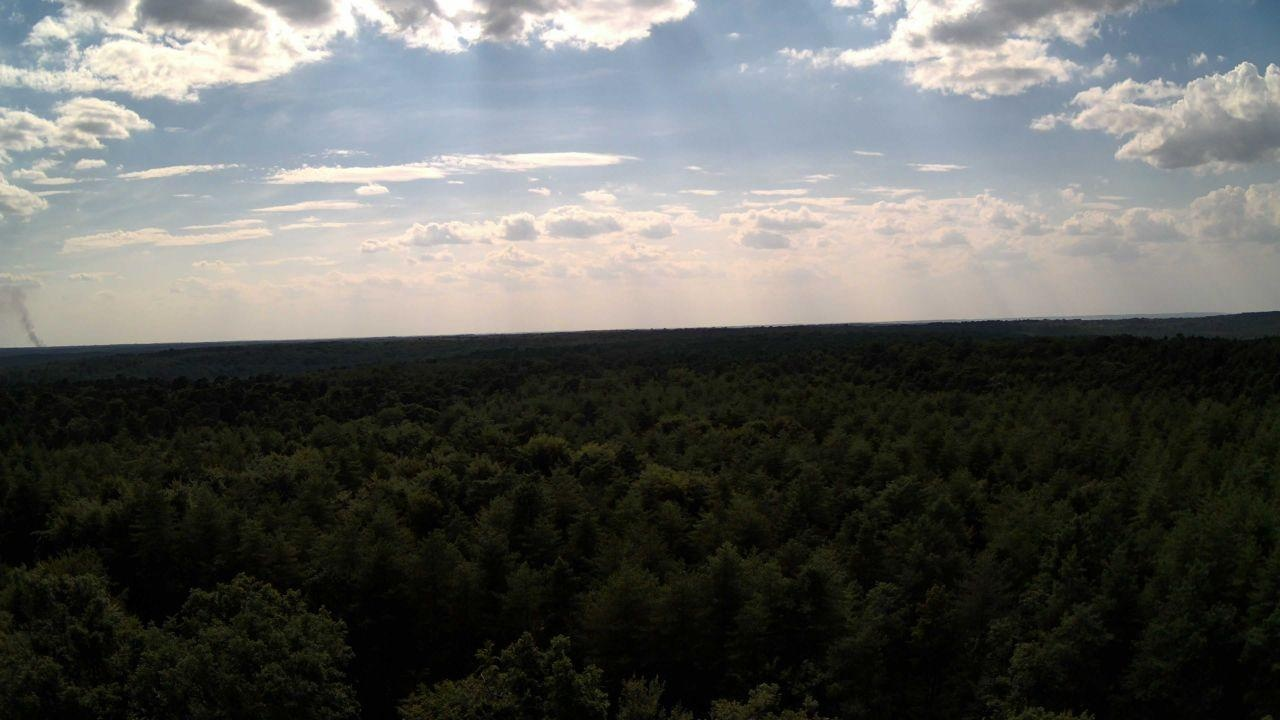
Fire: no
Smoke: yes